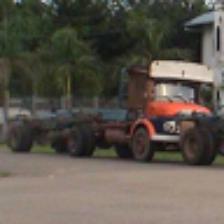
Label: NonHuman